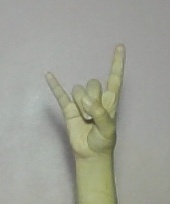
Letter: la